Bry (singer)

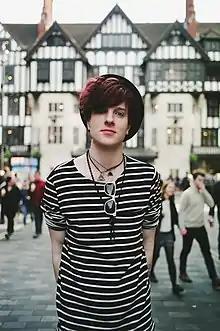
Bry in London, 2017

Bry O'Reilly (born Brian O'Reilly; 16 February 1988), known professionally as Bry (formerly BriBry), is an Irish singer/songwriter from Dublin.